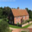
Label: house